Pat Daniels

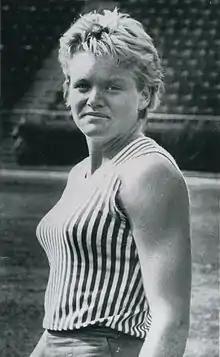
Daniels in 1964

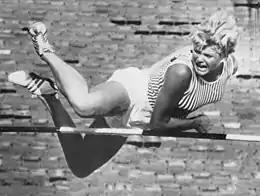
Daniels at the 1964 Olympic Trials

Billie Jo Patricia "Pat" Daniels (in first marriage Winslow, in second marriage Bank, in third marriage Connolly; born September 1, 1943) is a retired female pentathlete and track and field coach from the United States, who was the U.S. track and field national champion in the 800 m in 1960 and 1961 and in the pentathlon from 1961 to 1967 and in 1970. She was national long jump champion in 1967. She won the gold medal in the pentathlon at the 1967 Pan American Games in Winnipeg, Canada. A three-time Olympian (1960, 1964, 1968), she placed seventh in 1964 and sixth in 1968. She first represented the US in 1960, running just five days after her 17th birthday, days before beginning her senior year at Capuchino High School in San Bruno, California.